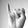
ASL letter: I